Öresundsvarvet

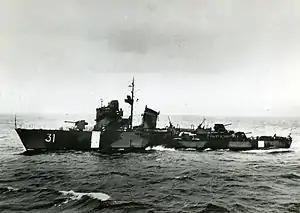

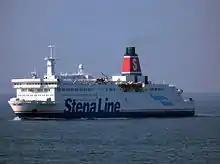
MS "Trelleborg"

Öresundsvarvet was a Swedish shipyard in Landskrona that was established in 1915 and largely phased out between 1980 and 1982.